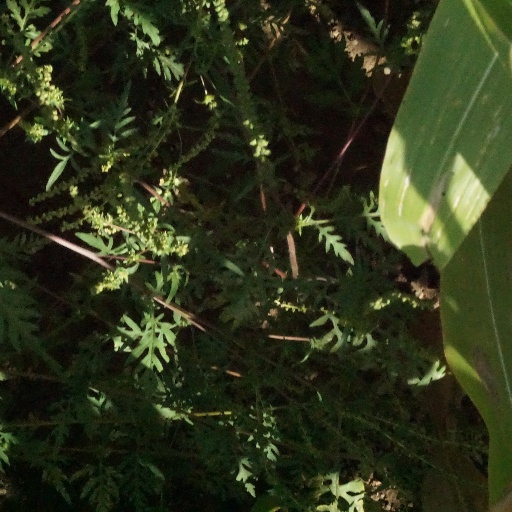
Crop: maize; corn